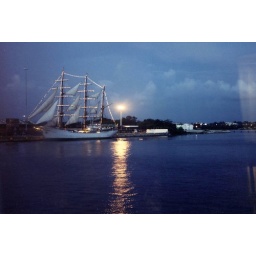
A sailing ship across the bay from our cruise ship in a harbor in Cartagena, Colombia. Taken from the window of our room.